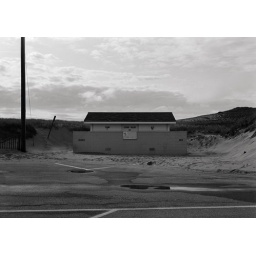
This is a beach parking lot in Wellfleet, MA. The bathroom and changing room. I like this photo a lot